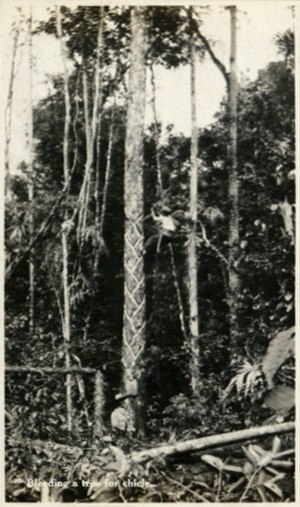
Chicle
En chiclero tapper et træ for chicle i Belize i 1917
Chicle er et plantegummi, der traditionelt anvendes til at lave tyggegummi og andre produkter. Det indsamles fra flere arter mesoamerikanske træer af slægten Manilkara, heriblandt M. zapota, M. chicle, M. staminodella og M. bidentata.